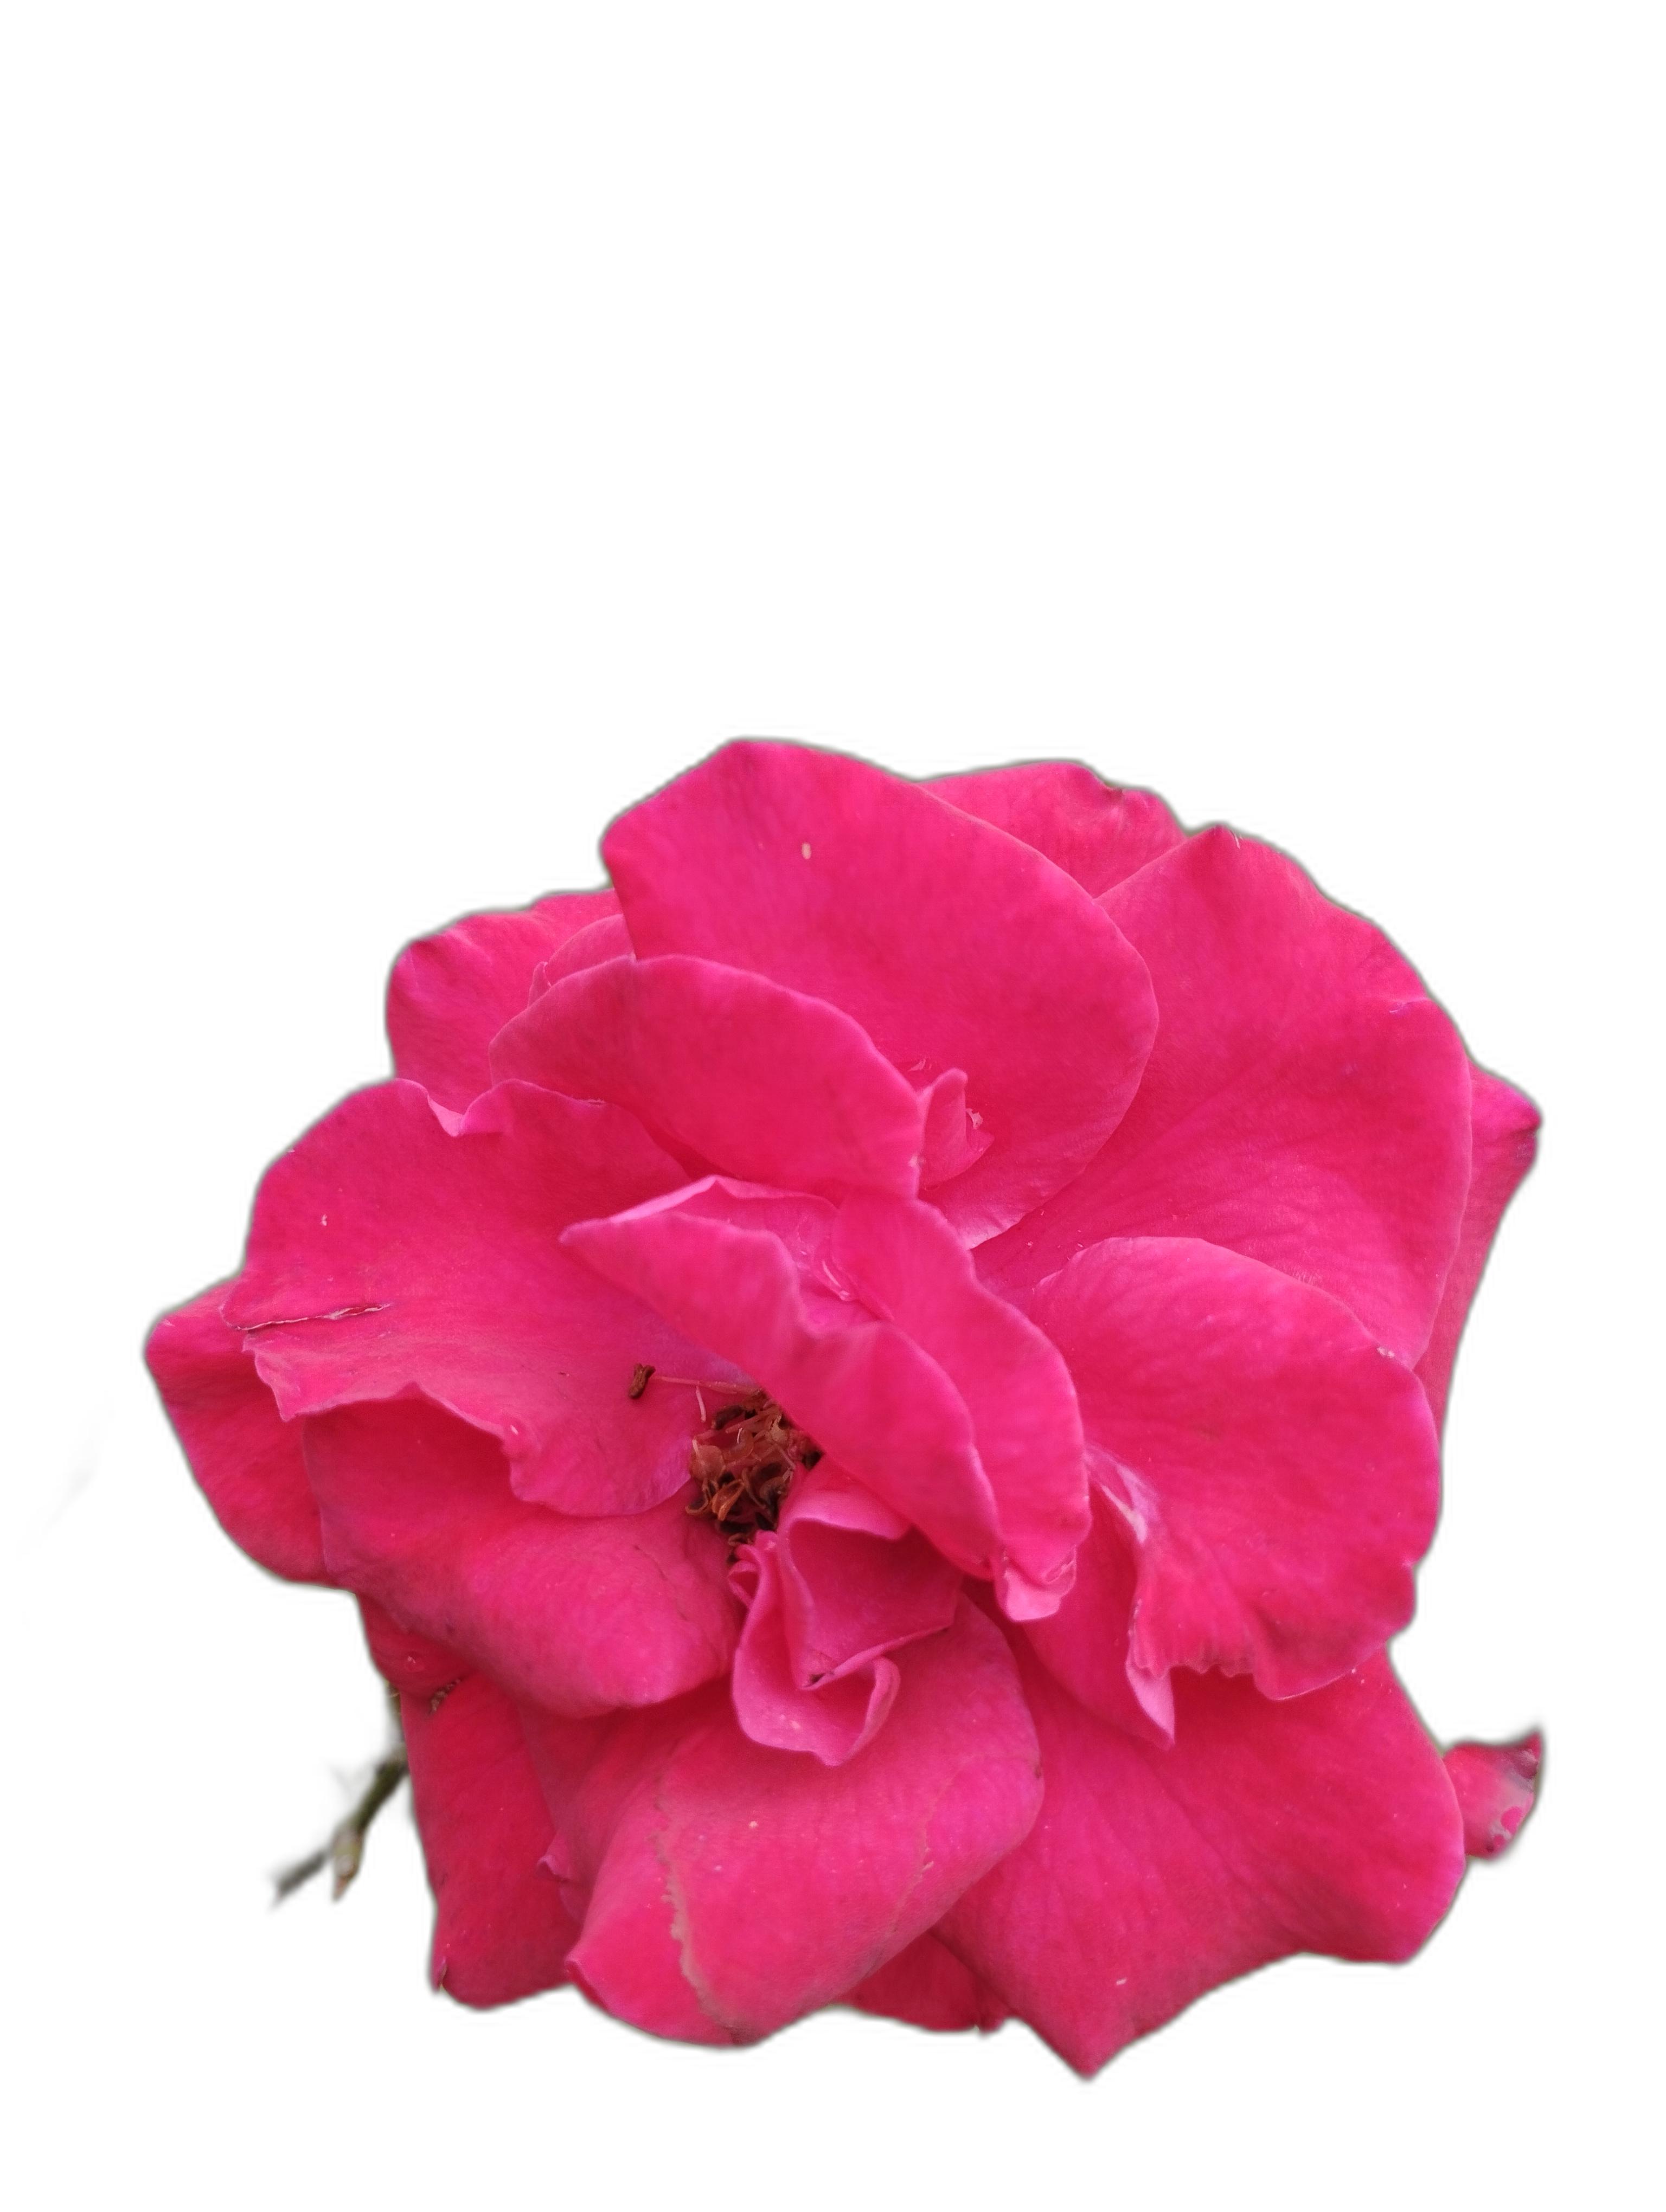
Label: Rose